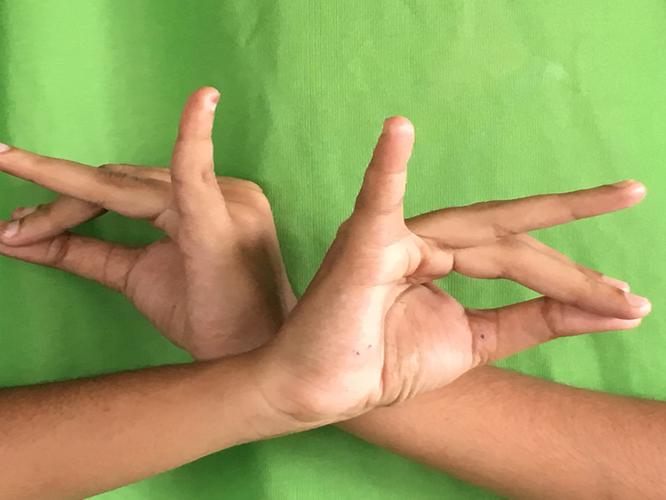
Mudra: Katakavardhana
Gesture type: double_hand